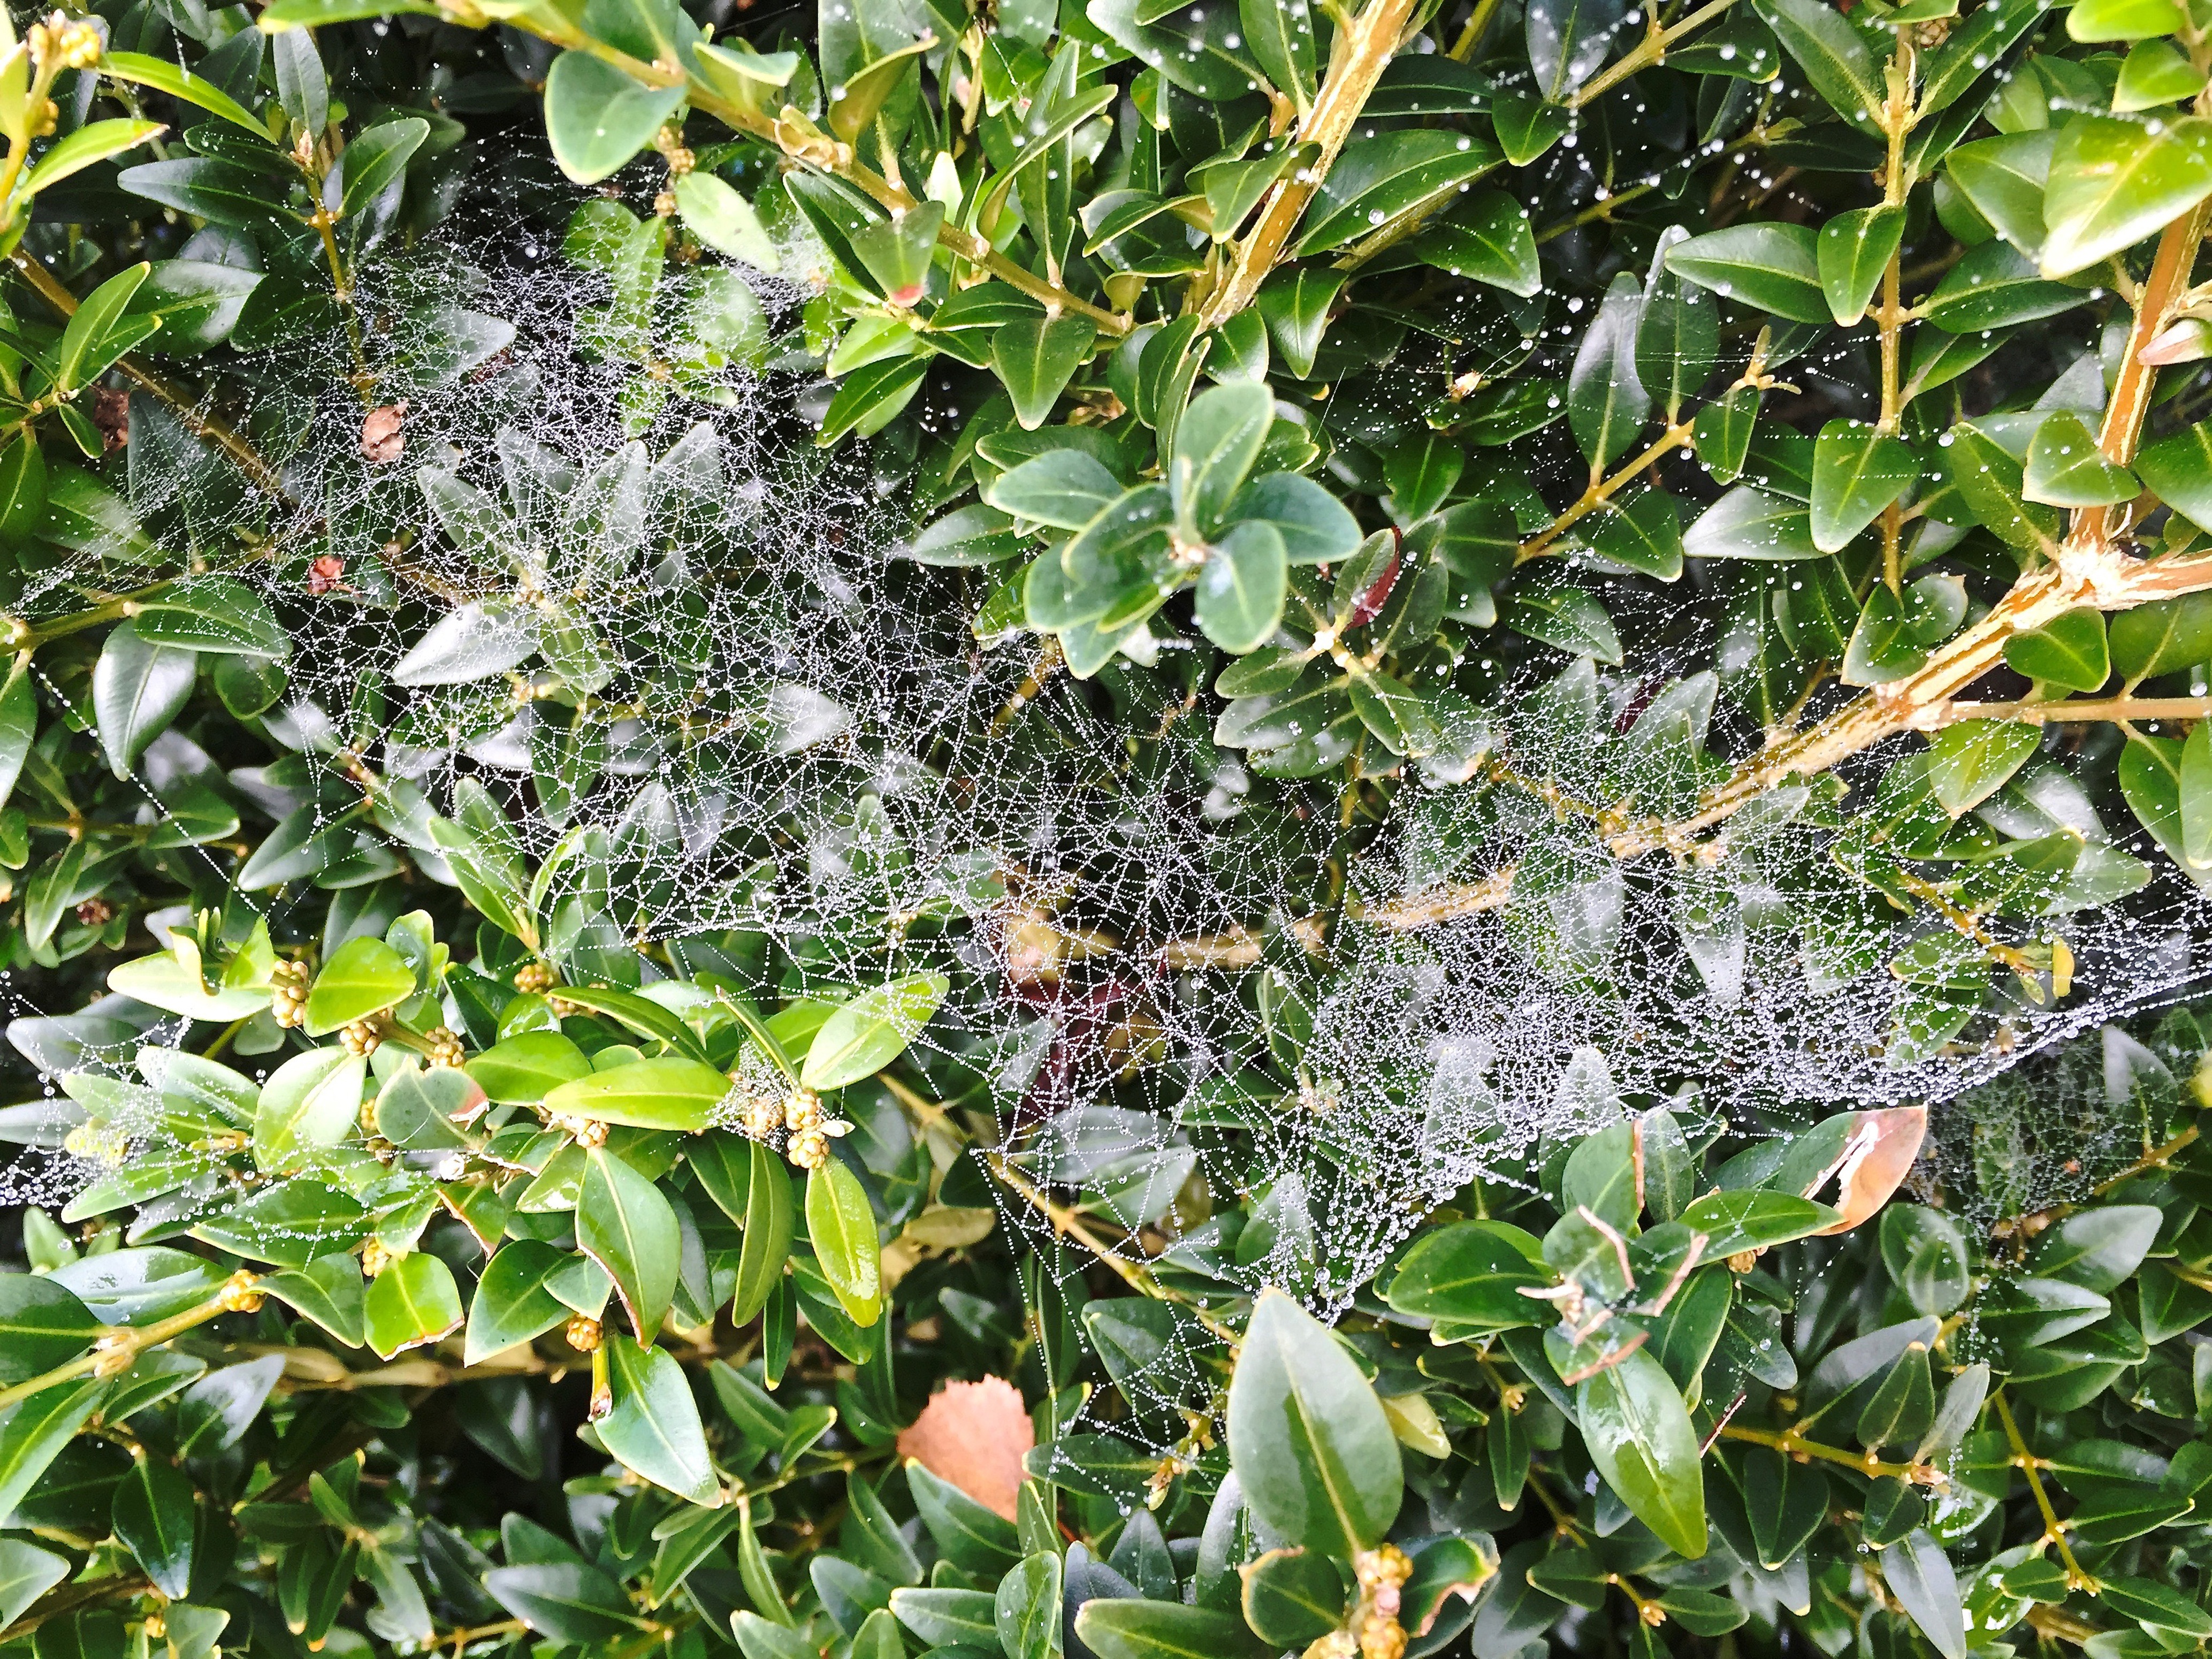
tree, nature, dew, plant, fruit, leaf, flower, food, produce, evergreen, autumn, botany, garden, flora, cobweb, dewdrop, shrub, spider webs, morgentau, flowering plant, indian summer, woody plant, land plant